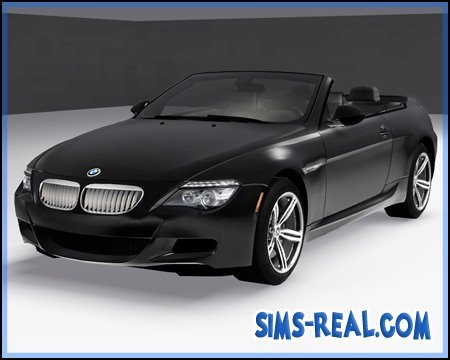
Car model: 2010 BMW M6 Convertible